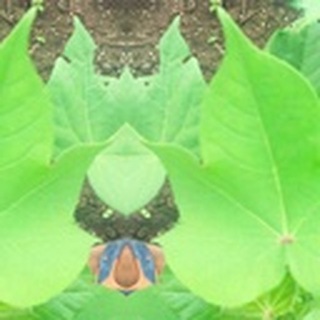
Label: healthy_cotton